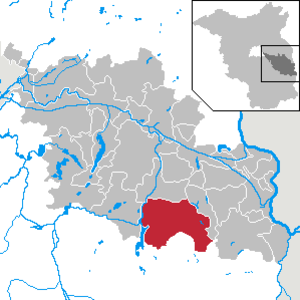
Friedland (Niederlausitz)
Kort
Friedland er en by i landkreis Oder-Spree i den tyske delstat Brandenburg.